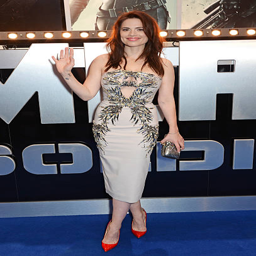
film actor attends the uk film premiere .